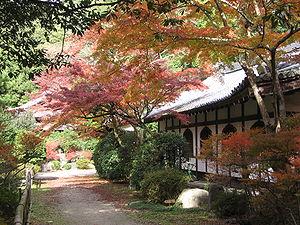
Photo de momiji (couleurs d'automne) prise au temple de Daigoji (Kyoto), le 20/11/2005.
Le Daigo-ji est un temple bouddhiste de l'école Shingon dans le quartier Fushimi-ku, à Kyoto, au Japon. Il fait partie des monuments historiques de l'ancienne Kyoto classés au patrimoine mondial de l'humanité. L'image principale du temple représente Yakushi.
Kōyō est l'appellation japonaise du changement de couleur des feuilles en automne, en particulier celles de l'érable japonais ou du ginkgo. Kōyō est l'objet d'une coutume traditionnelle d'apprécier la beauté de ces feuilles, que l'on appelle momijigari.